Districts of Turkey

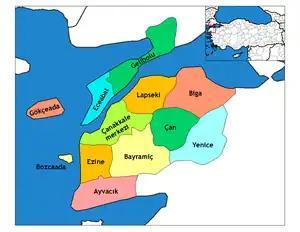
Districts of Çanakkale

The following population data is based on the 2024 census. The list is sorted from highest to lowest population. According to the results of the Local Elections of March 31, 2024, Mayors are listed with their parties.